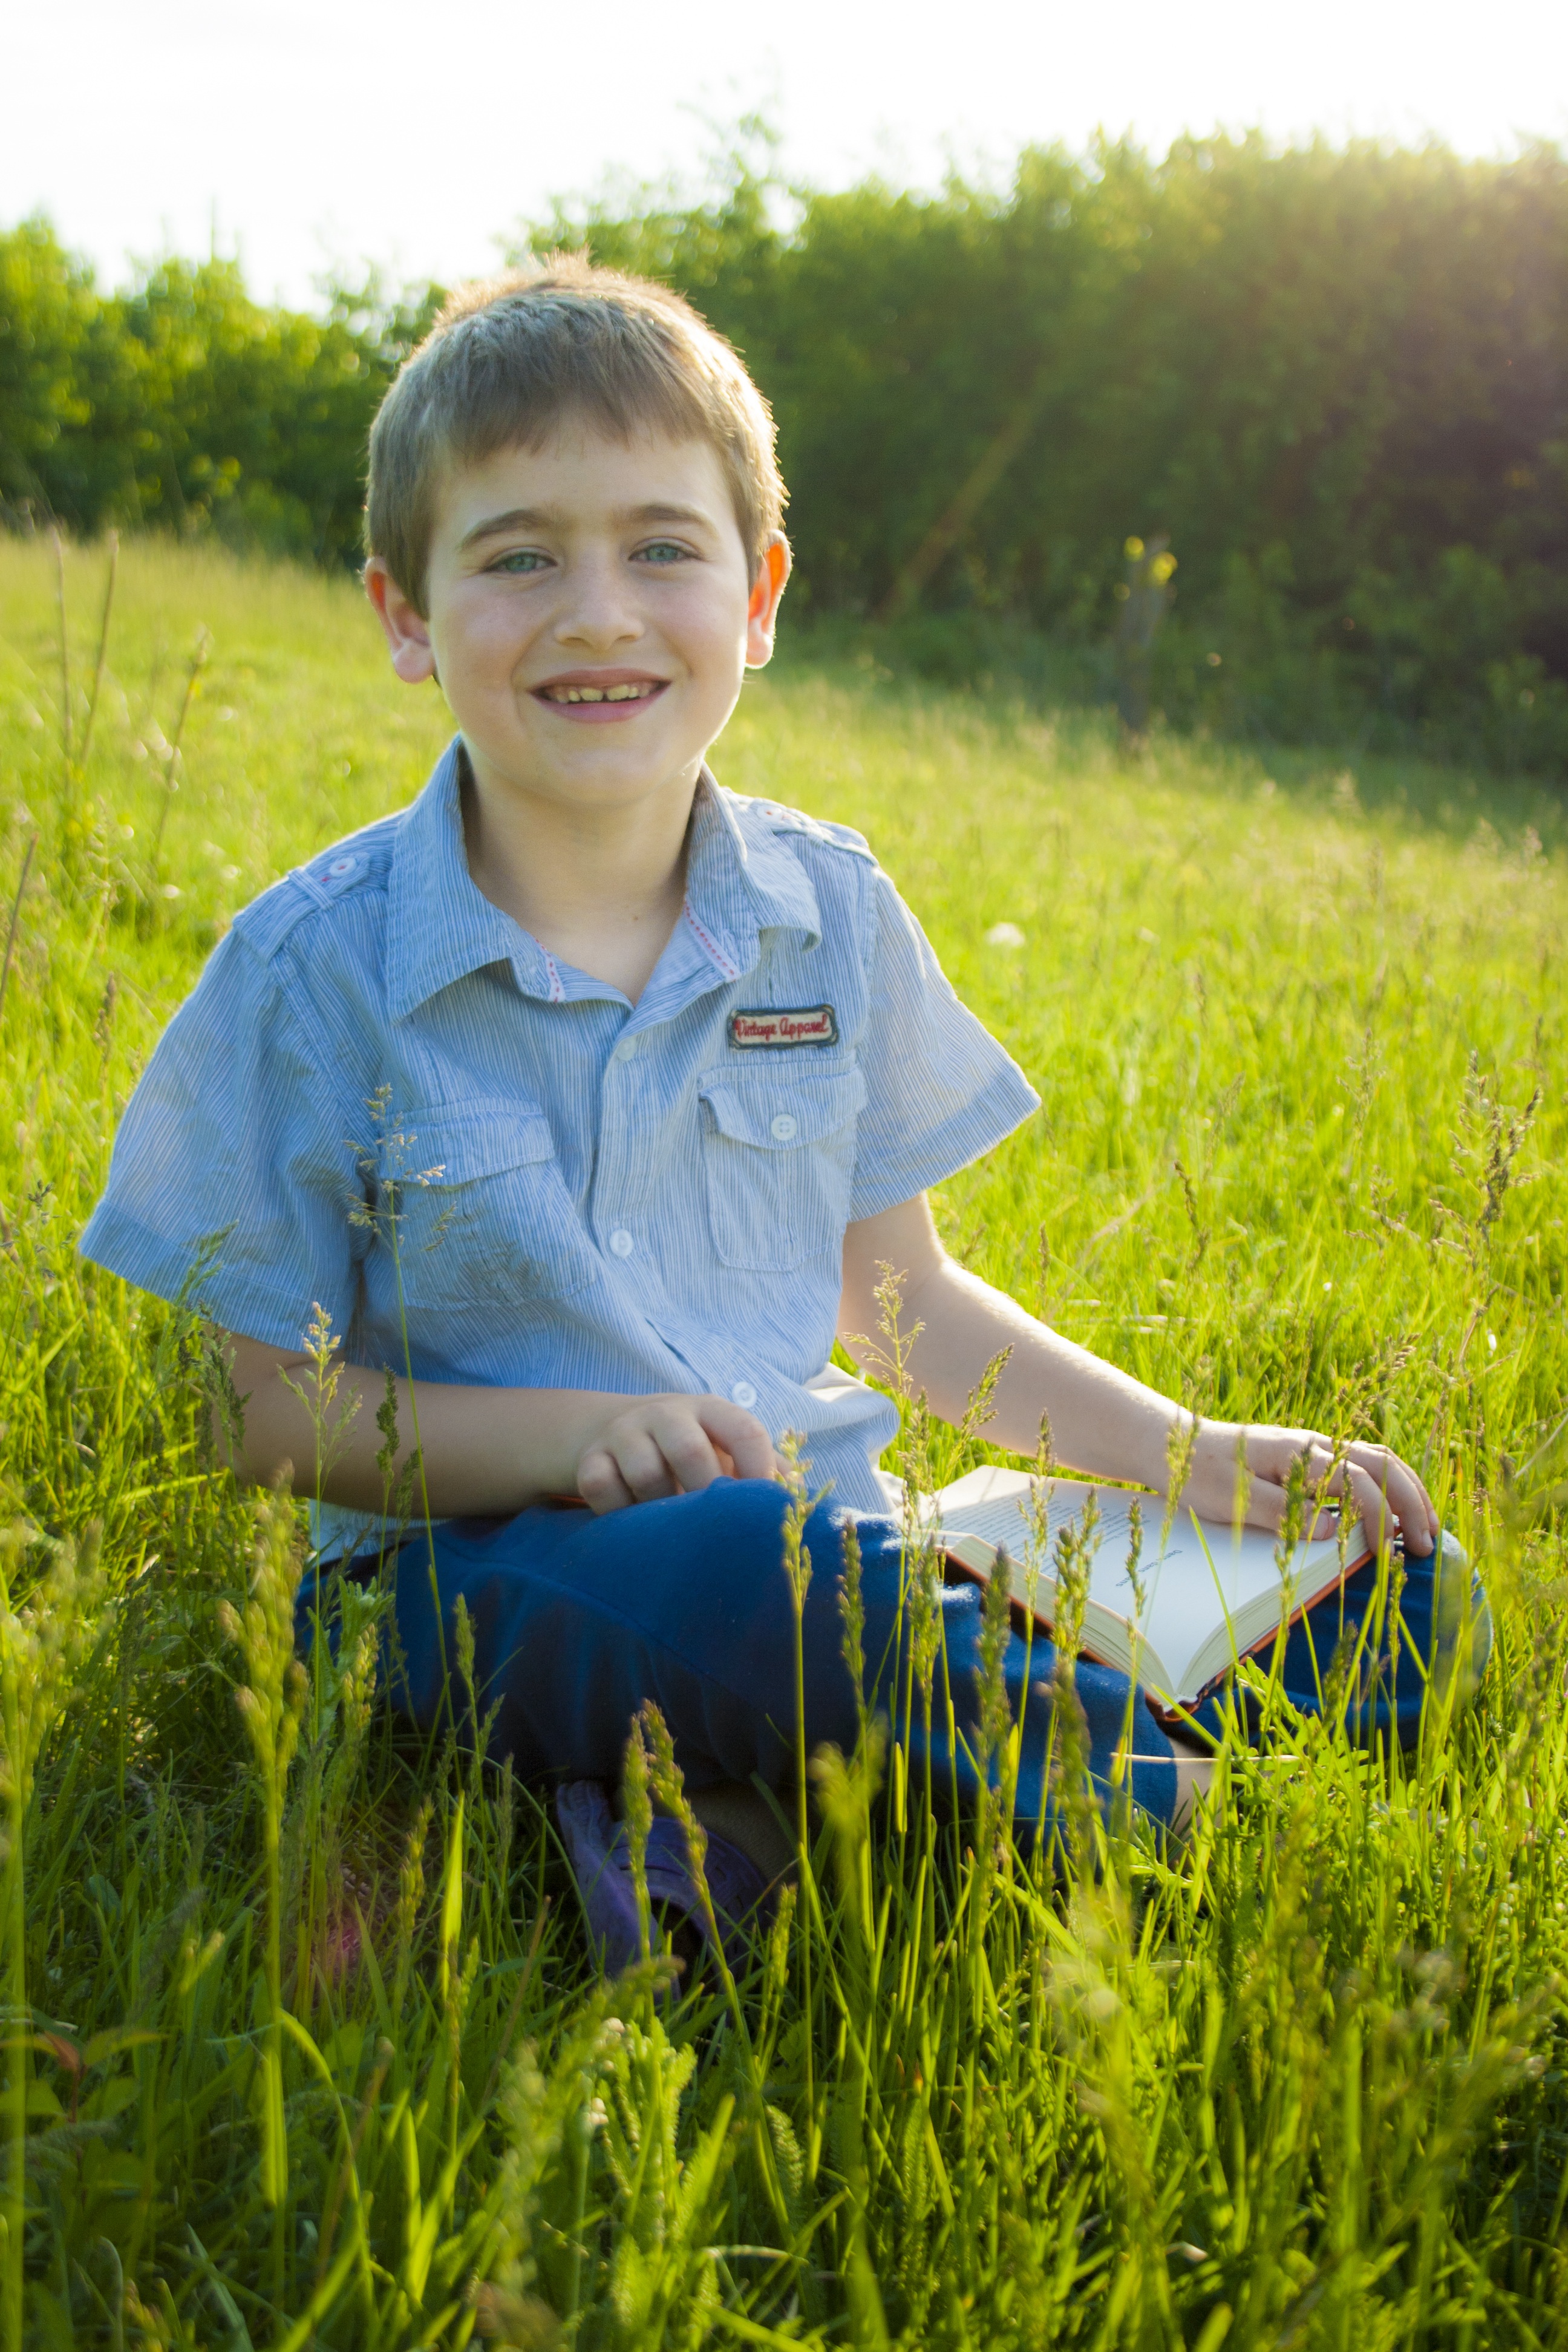
grass, person, light, field, lawn, meadow, flower, green, child, agriculture, picnic, kids, toddler, gardener, cheerfulness